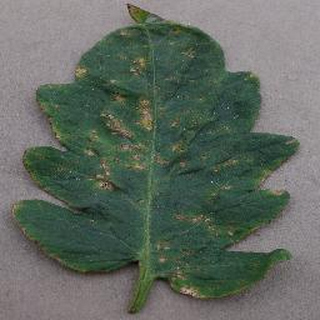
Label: tomato_bacterial_spot